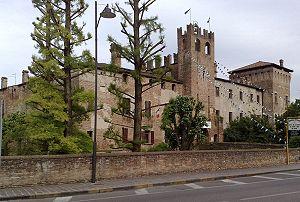
Sanguinetto est une commune italienne de la province de Vérone dans la région Vénétie en Italie, située à environ 100 km au sud-ouest de Venise et 30 km au sud-est de Verone. Au 31 décembre 2004, sa population est de 4009 habitants avec une superficie de 13,6 km².